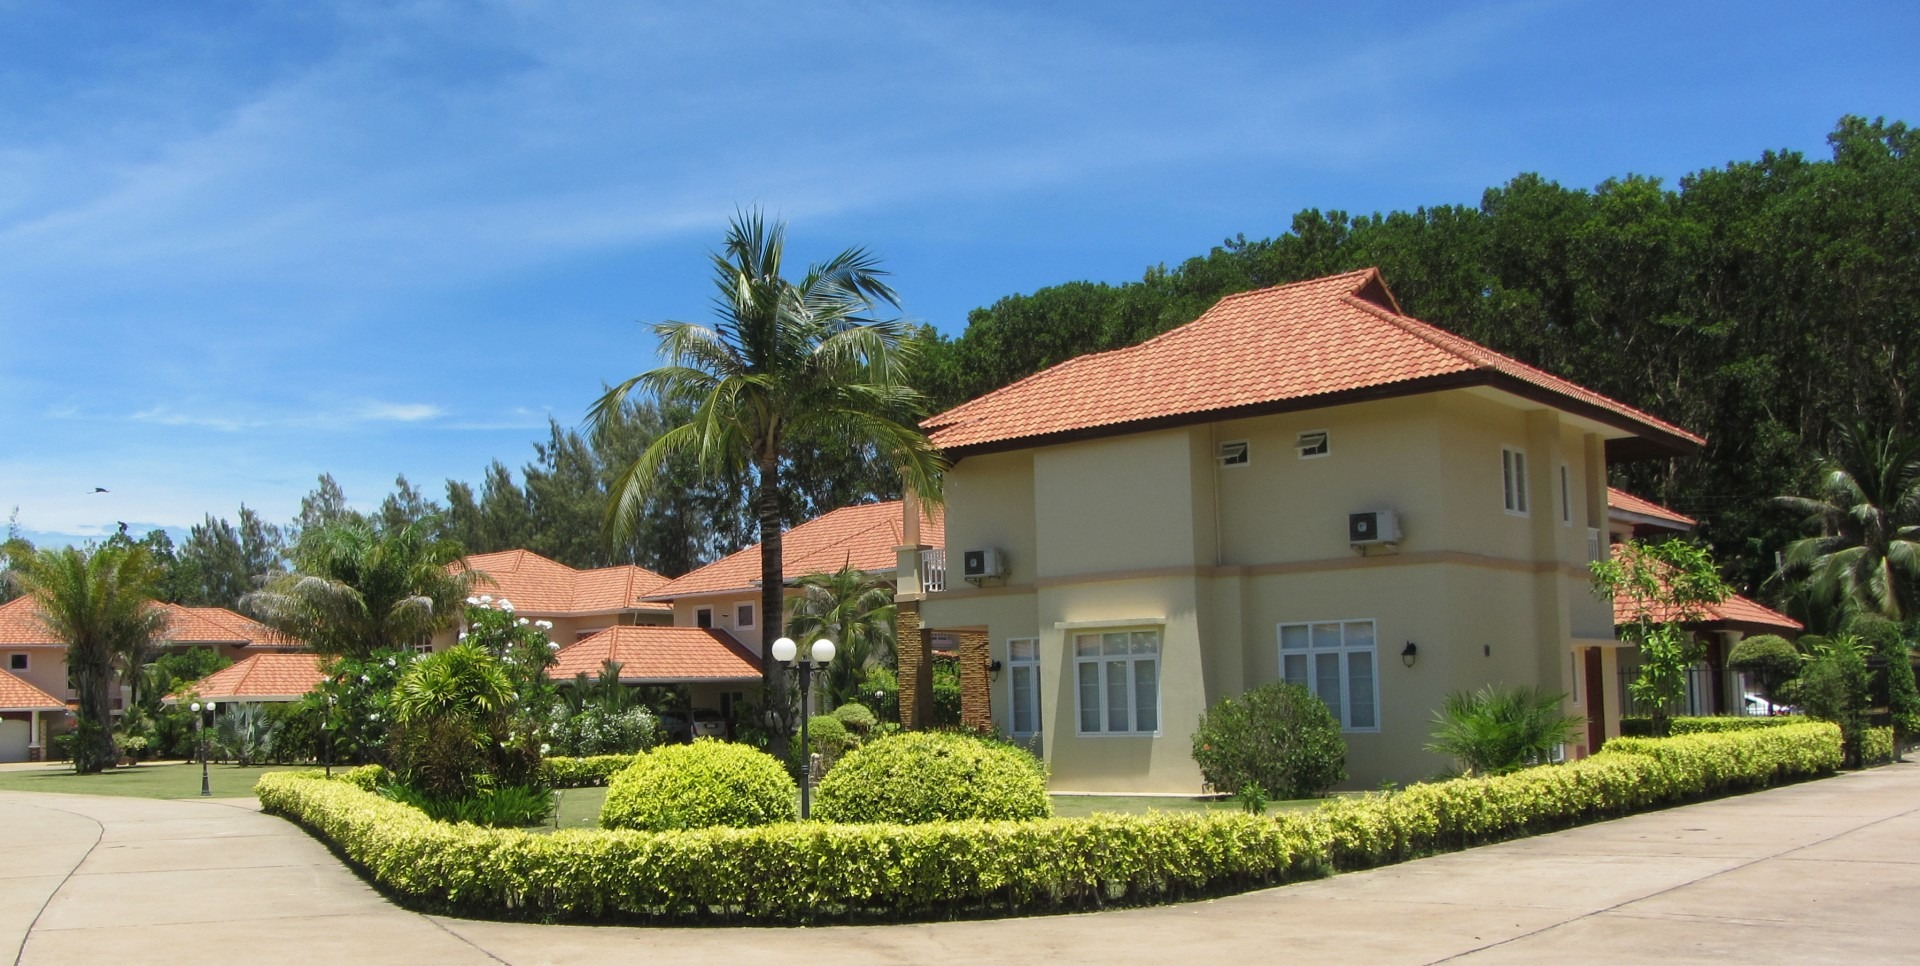
villa, mansion, house, building, home, vacation, village, tropical, cottage, facade, property, thailand, luxury, resort, homes, houses, estate, hacienda, condominium, real estate, residential area